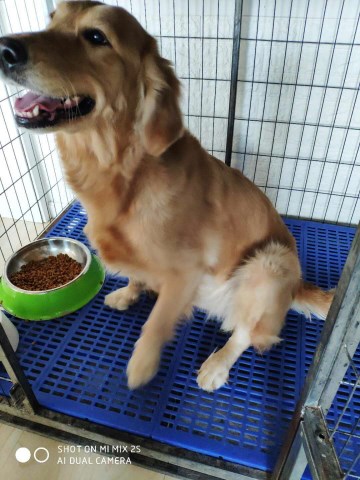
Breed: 5355-n000126-golden_retriever